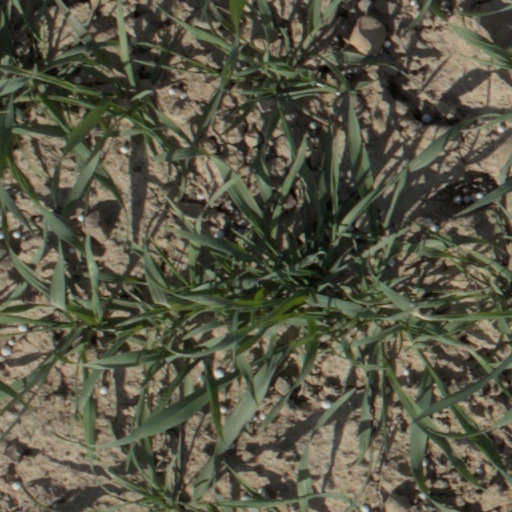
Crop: wheat